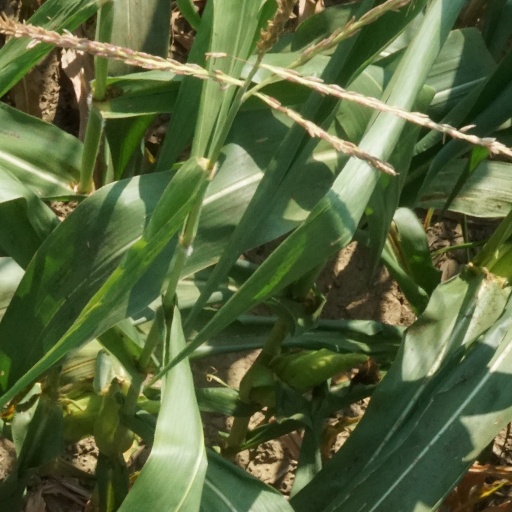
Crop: maize; corn